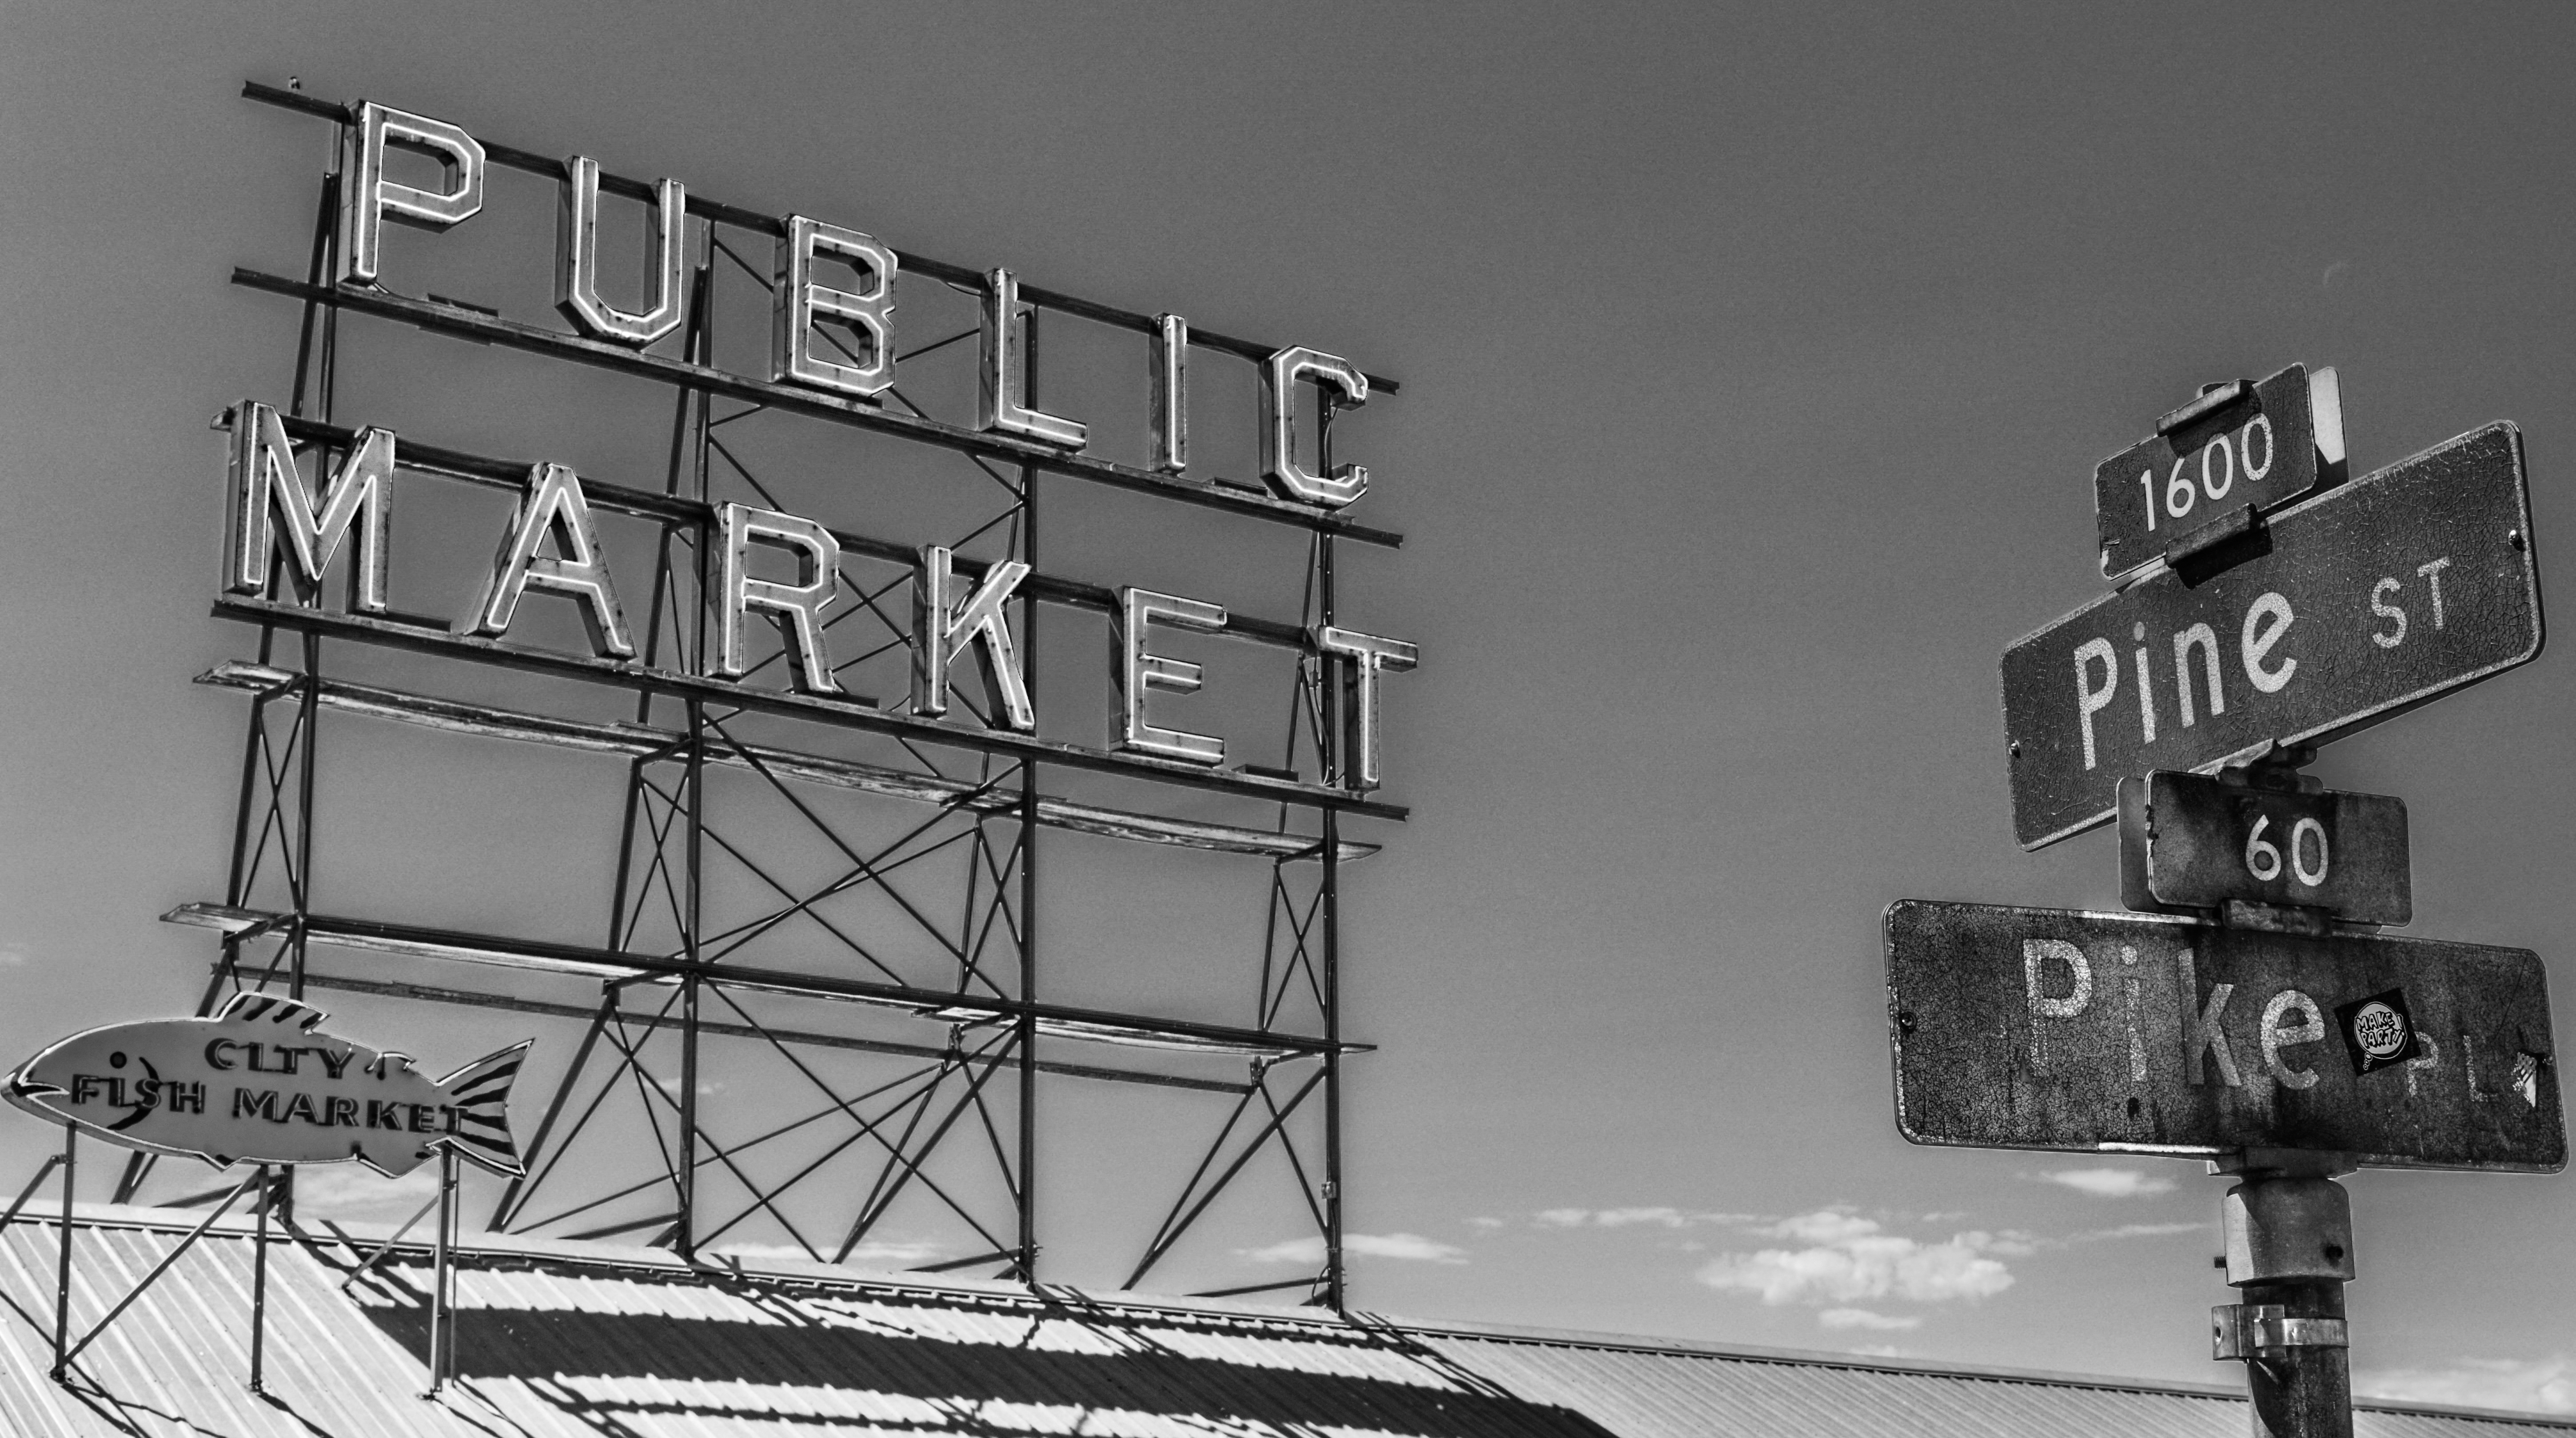
black and white, black, monochrome, drawing, design, monochrome photography